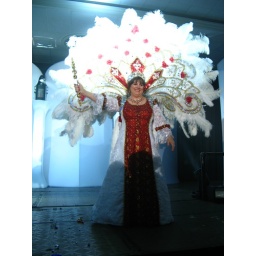
Photo of the dress to be replicated in mini cake for client